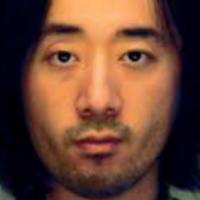
Age group: age 31-40